The Ridge, Shimla

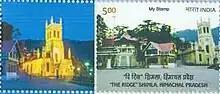
A 2018 India Post stamp featuring The Ridge

The Ridge road is a large open space, located in the center of Shimla, the capital city of Himachal Pradesh, India. The Ridge is the hub of all cultural activities of Shimla. It is situated along the Mall Road, which is the famous shopping center of Shimla. Most major places of Shimla like Sanjauli Snowdown (IGMC), Mall Road, Jakhu Temple, Oakover, Kali Bari, Annadale, etc. are connected through the Ridge.